Lawrence E. Imhoff

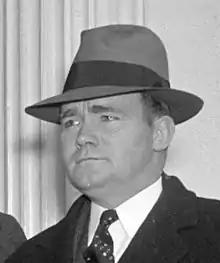
Leaving White House, March 7, 1938.

Lawrence E. Imhoff (December 28, 1895 – April 18, 1988) was an American soldier, lawyer, and a four-term U.S. Representative from Ohio. He served in Congress from 1933 to 1939 and again from 1941 to 1943.